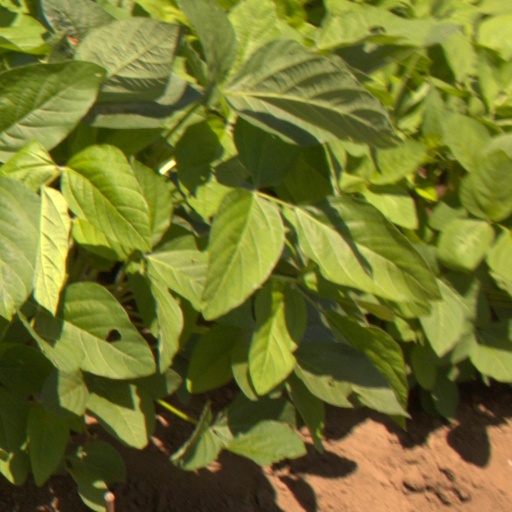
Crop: soybean